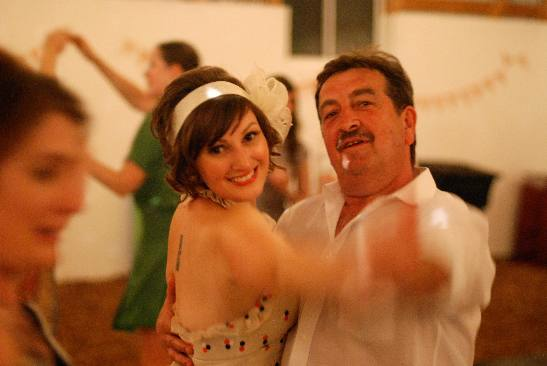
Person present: Yes